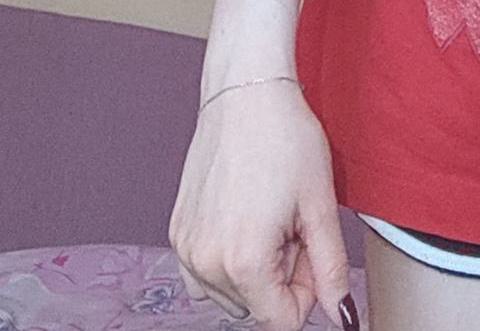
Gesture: no_gesture